Guadeloupe woodpecker

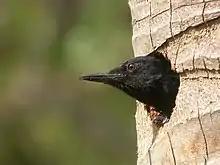
Guadeloupe woodpecker at the entrance to its nest.

The Guadeloupe woodpecker is a medium-sized, robust woodpecker species measuring in length, and with a mass of in males and in females. It is distinct in its appearance within its genus, and unlike other species of "Melanerpes", males and females do not present a marked sexual dimorphism in their plumage; they are entirely black with gradual reflections ranging from dark red to burgundy on the ventral plumage, dark blue on the back, and metallic blue on the wing tips. Males have a wingspan of compared with in females). The black coloration of the Guadeloupe woodpecker may be an advantage in drying feathers by exposure to the sun and fighting against humidity, and the black feathers may be resistant to abrasion, but no definitive explanation has been advanced by the scientific community. This woodpecker is solitary animal, a social behavioral trait that is often associated with plumage monomorphism.